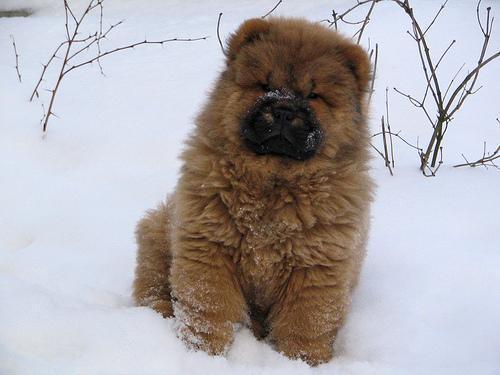
chow